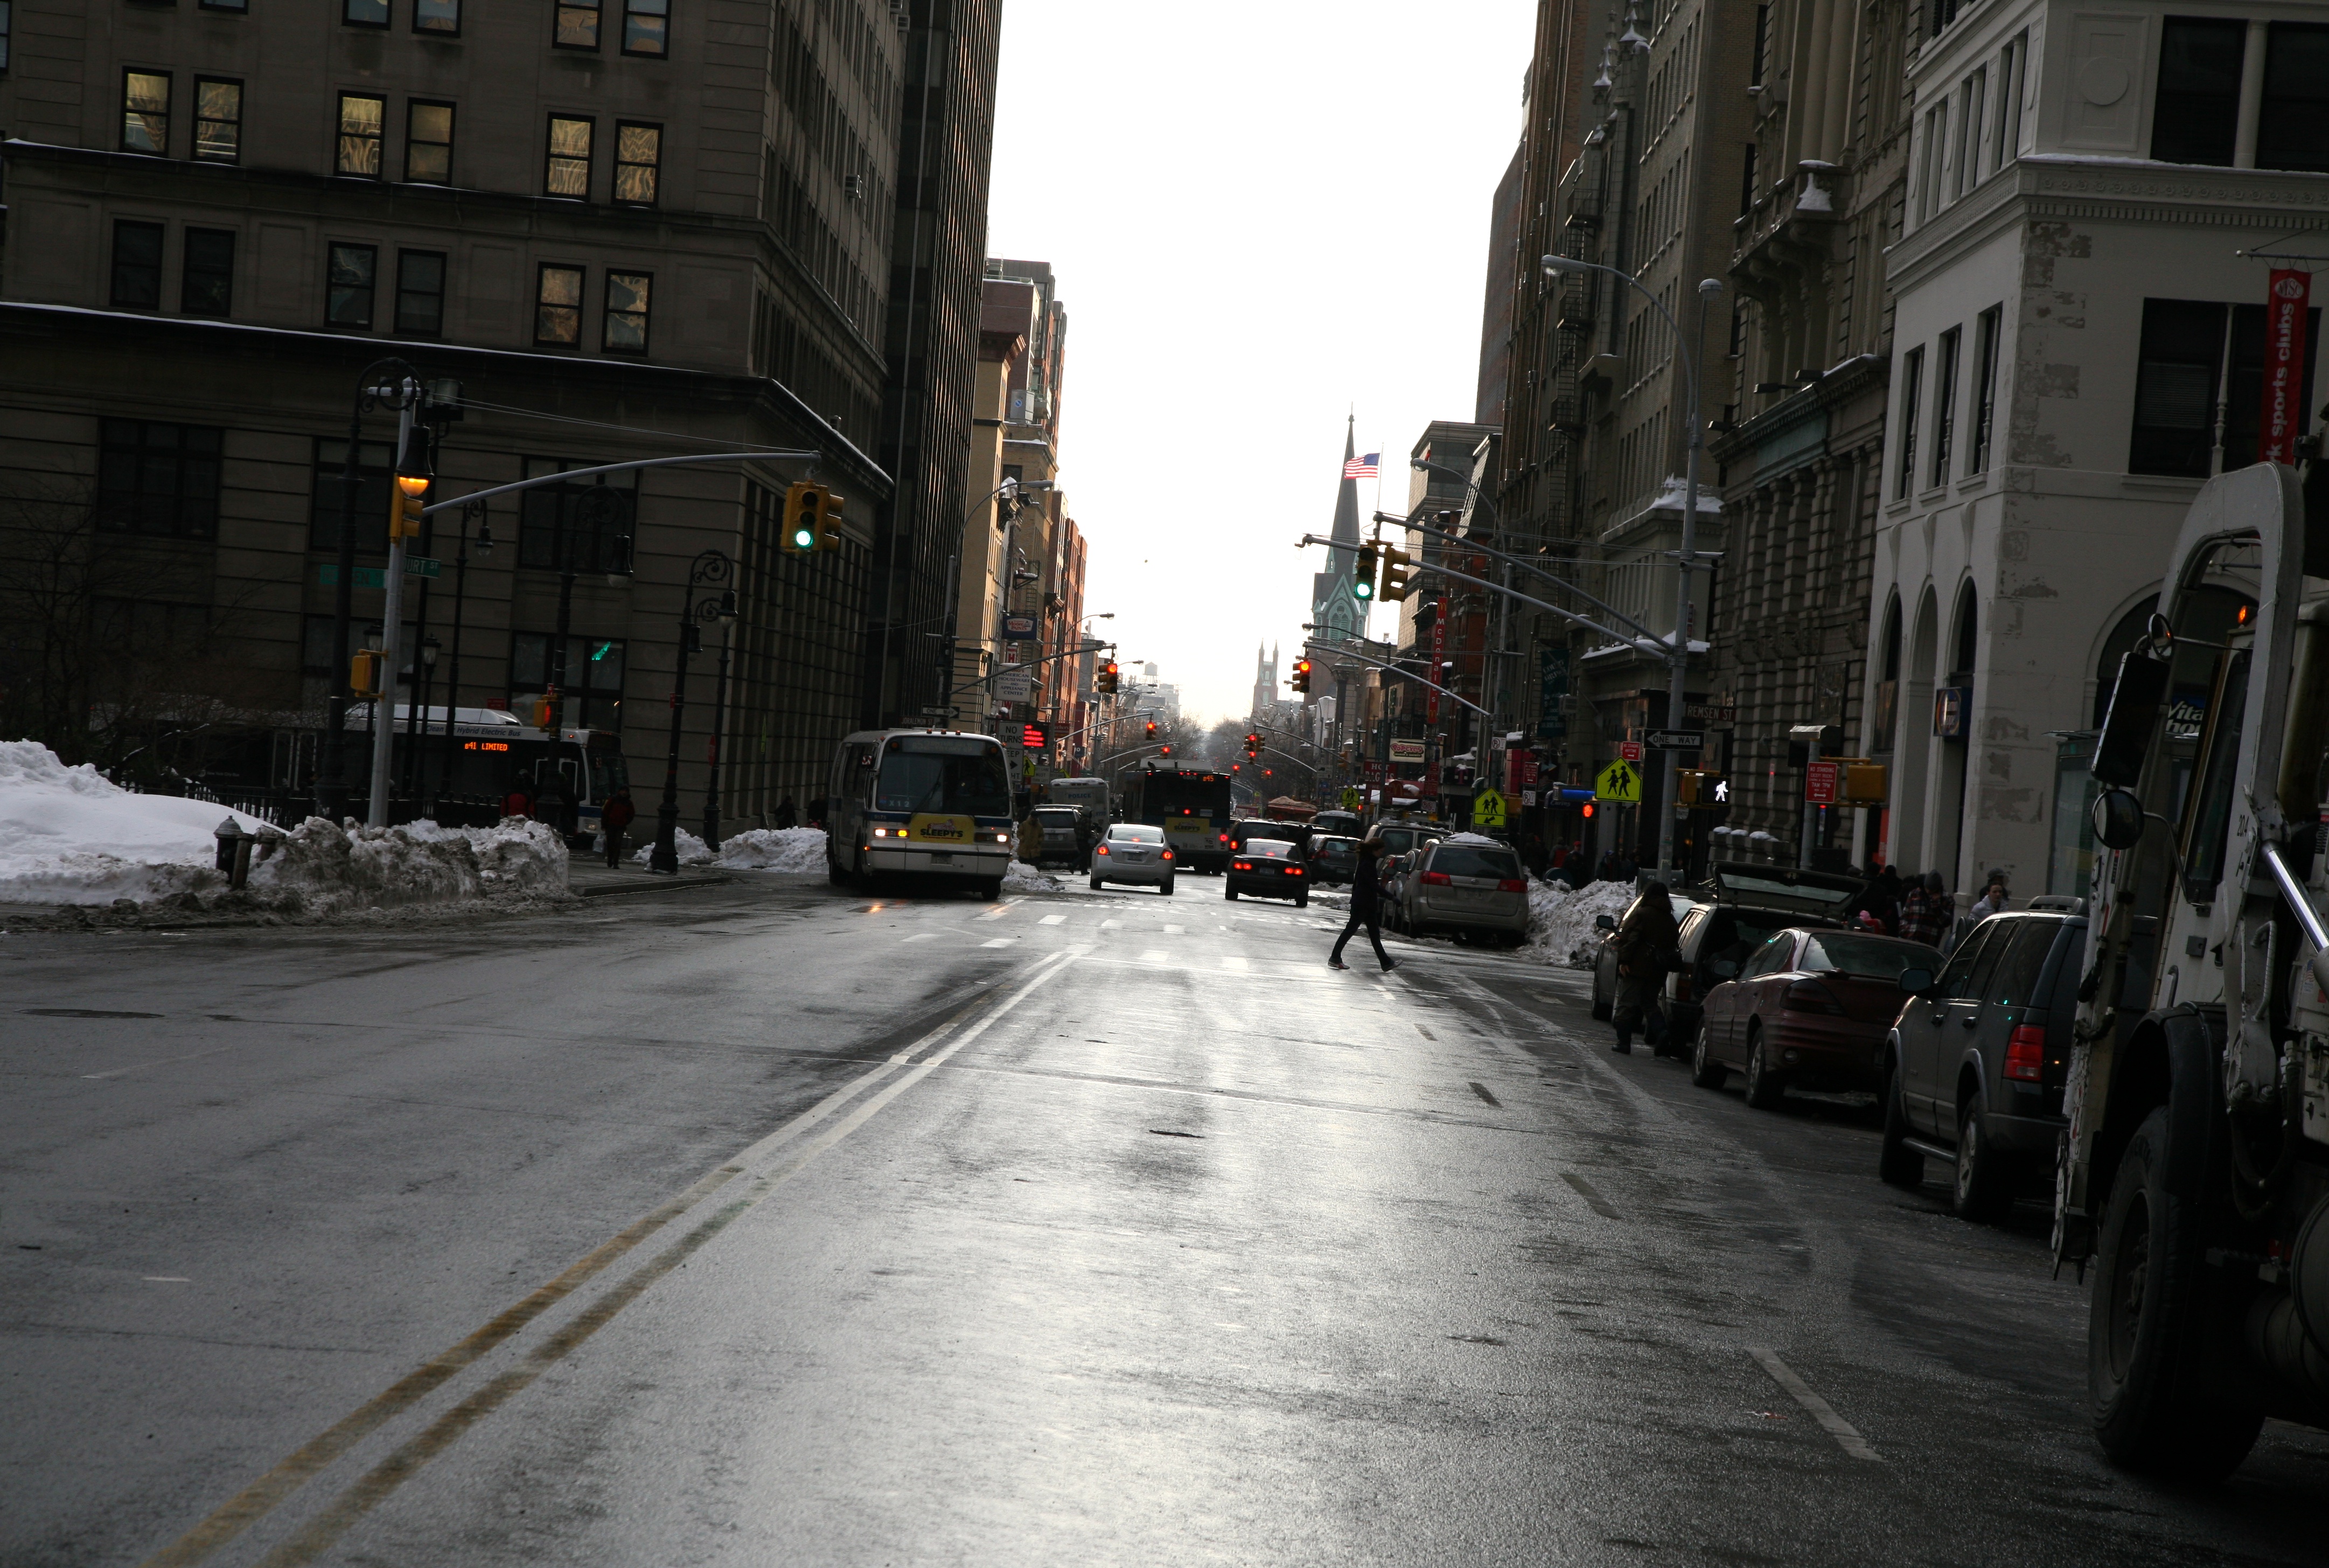
pedestrian, snow, winter, road, street, town, alley, city, asphalt, downtown, nyc, weather, brooklyn, lane, newyork, infrastructure, newyorkcity, ny, selection, neighbourhood, road surface, urban area, residential area, human settlement